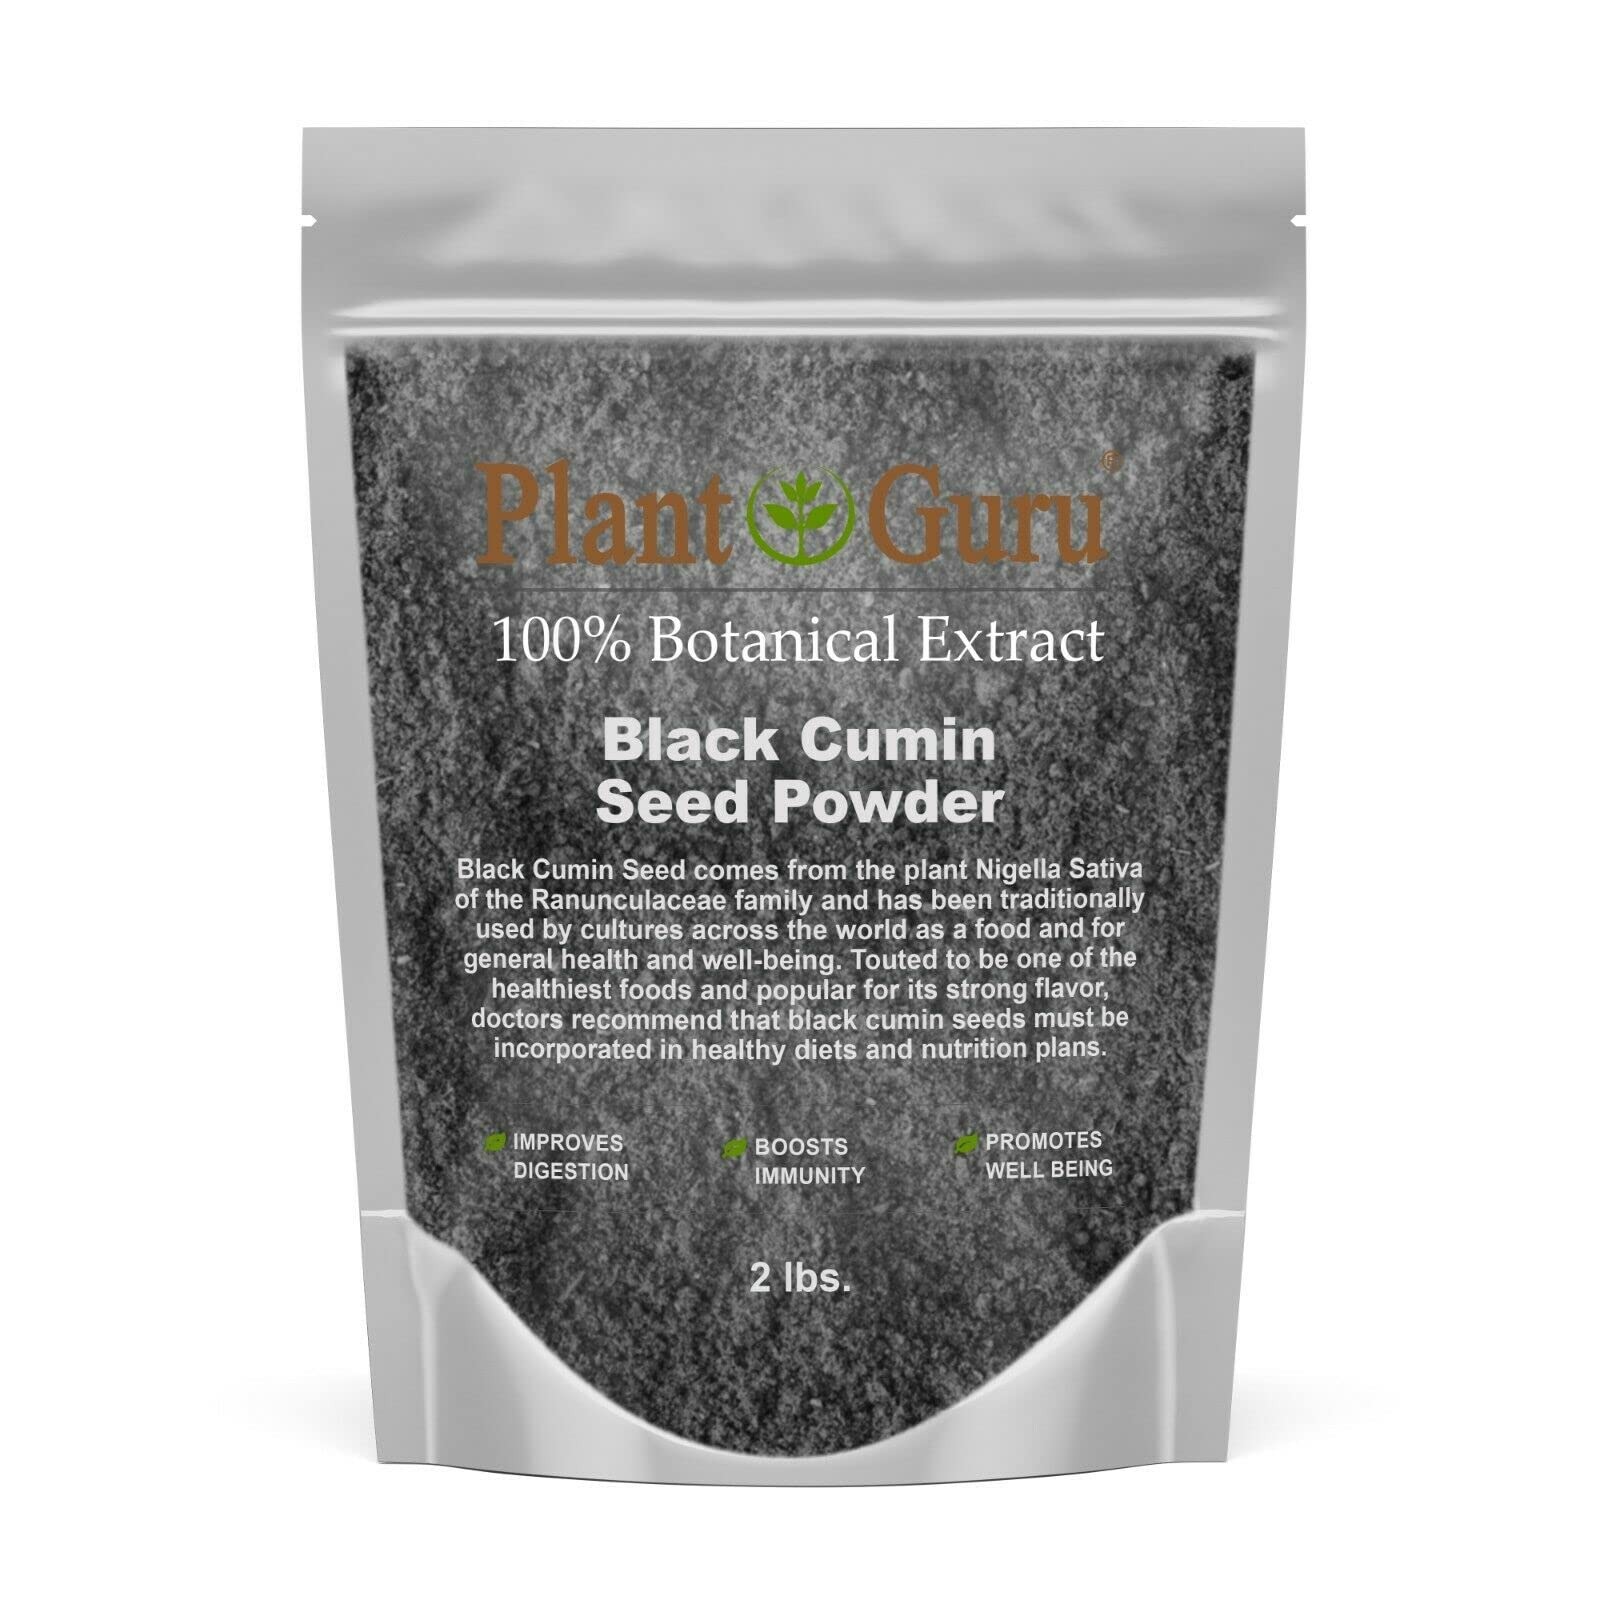
Item Name: Black Cumin Seed Powder Ground 2 lbs. Bulk - Nigella Sativa - Kalonji 100% Pure Natural Herb Spice.
Bullet Point 1: NIGELLA SATIVA - An herb native to India, Africa and southwest Asia. This plant has been known for centuries as a miracle herb due to its high levels of antioxidants. This small flowering shrub with purple and white flowers belonging to the "Ranunculaceae" family.
Bullet Point 2: TRUE KALONJI - Our seeds are imported directly from India and milled right here in the USA. Fresh bold flavor with a strong herbal aroma.
Bullet Point 3: RICH SOURCE - Of calcium, iron, zinc, vitamins A, B and C - Loaded with high levels of antioxidants properties that help improve digestion, boost immunity and promote a healthy well being.
Bullet Point 4: FLAVOR - Because of our milling process, our ground Nigella Sativa retains its flavor and aroma longer than standard ground Nigella Sativa. Alway fresh and bold, slightly spicy with nutty undertone, making them a perfect nutritional addition to your favorite dishes and recipes.
Product Description: <p>Black Cumin Seed comes from the plant (Nigella Sativa) of the Ranunculaceae family and has been traditionally used by cultures across the world as a food and for general health and well-being. Touted to be one of the healthiest foods and popular for its strong flavor, nutritionist recommend that black cumin seeds should be incorporated in healthy diets and nutrition plans.</p><p>Black Cumin seeds have so many versatile beneficial properties can be used in numerous ways. Its flavor can be described as a combination of onions, black pepper and oregano. Black seeds works great when included in dressing or sprinkled over salad in whole.&nbsp;</p><p>They can help making a Tasty tea mostly enjoyed in Egypt by boiling in water and steeped for 10 minutes. It can be added to honey, oatmeal, cereal, yogurt for a taste treat.</p>
Value: 32.0
Unit: Ounce

Price: 17.95